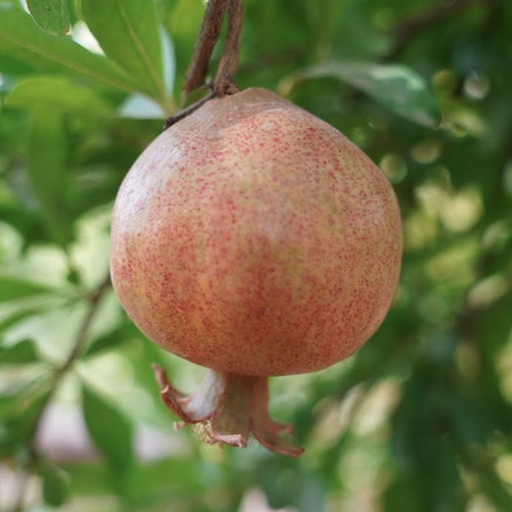
Label: Healthy